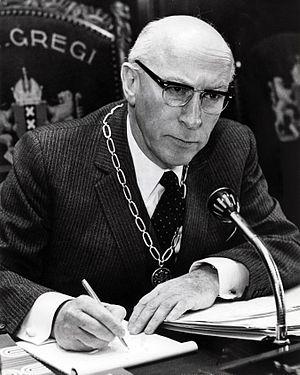
Ivo Samkalden, né le 10 août 1912 à Rotterdam et mort le 11 mai 1995 à Amsterdam, est un homme politique néerlandais du parti travailliste, le PvdA. Il fut bourgmestre d'Amsterdam de 1967 à 1977 et plusieurs fois ministre.
Le bourgmestre d'Amsterdam dirige le pouvoir exécutif dans la commune d'Amsterdam, assisté par un collège d'échevins. Présidant le conseil municipal, il est une figure importante de la vie politique néerlandaise, dirigeant la capitale et commune la plus peuplée du pays. Bien que souvent issu d'un parti politique, le bourgmestre se doit relativement impartial quant à la gestion des affaires municipales, se réservant notamment de faire ouvertement campagne. Il est également en charge de l'ordre public au côté du chef de la police municipale.